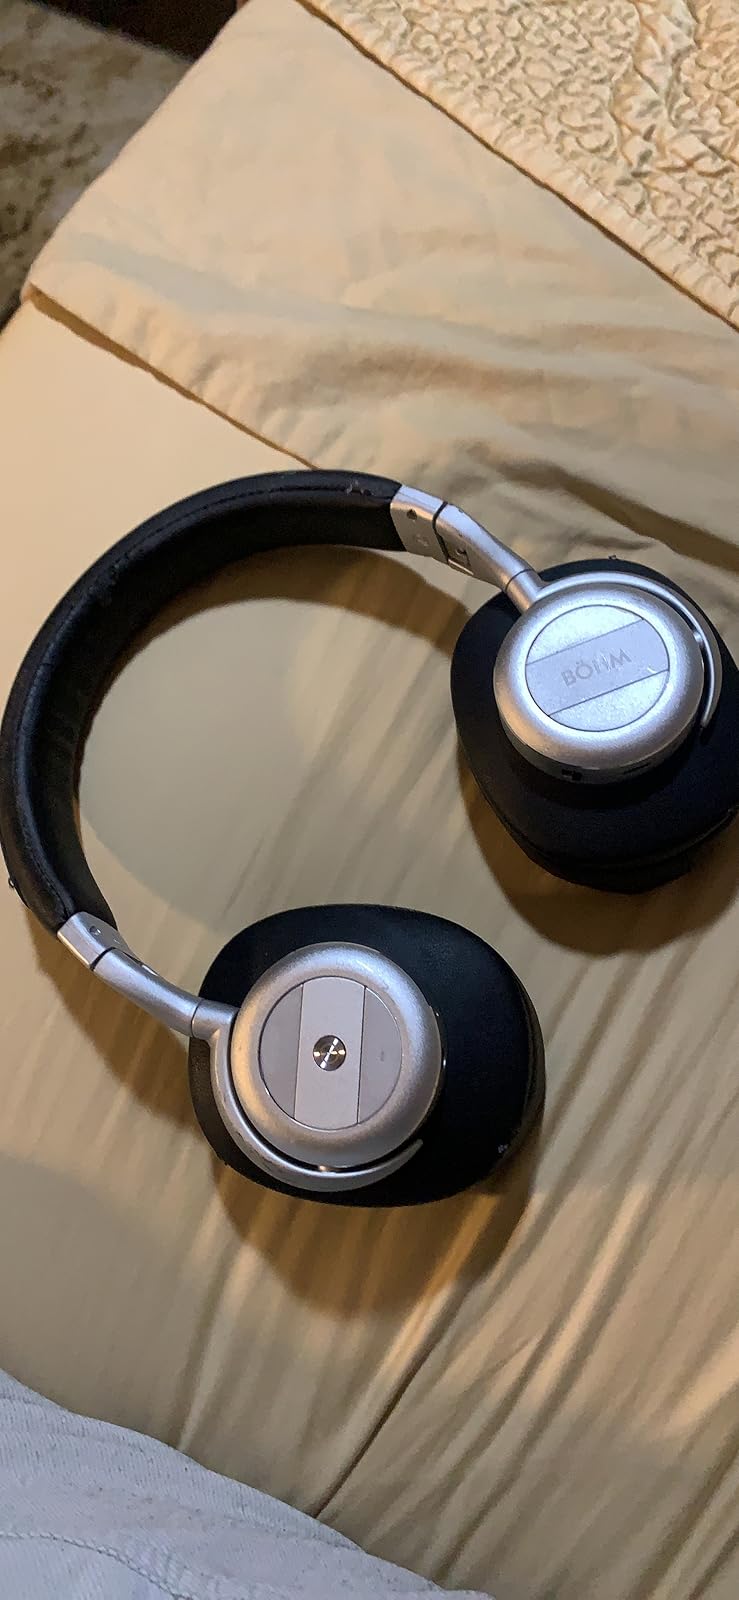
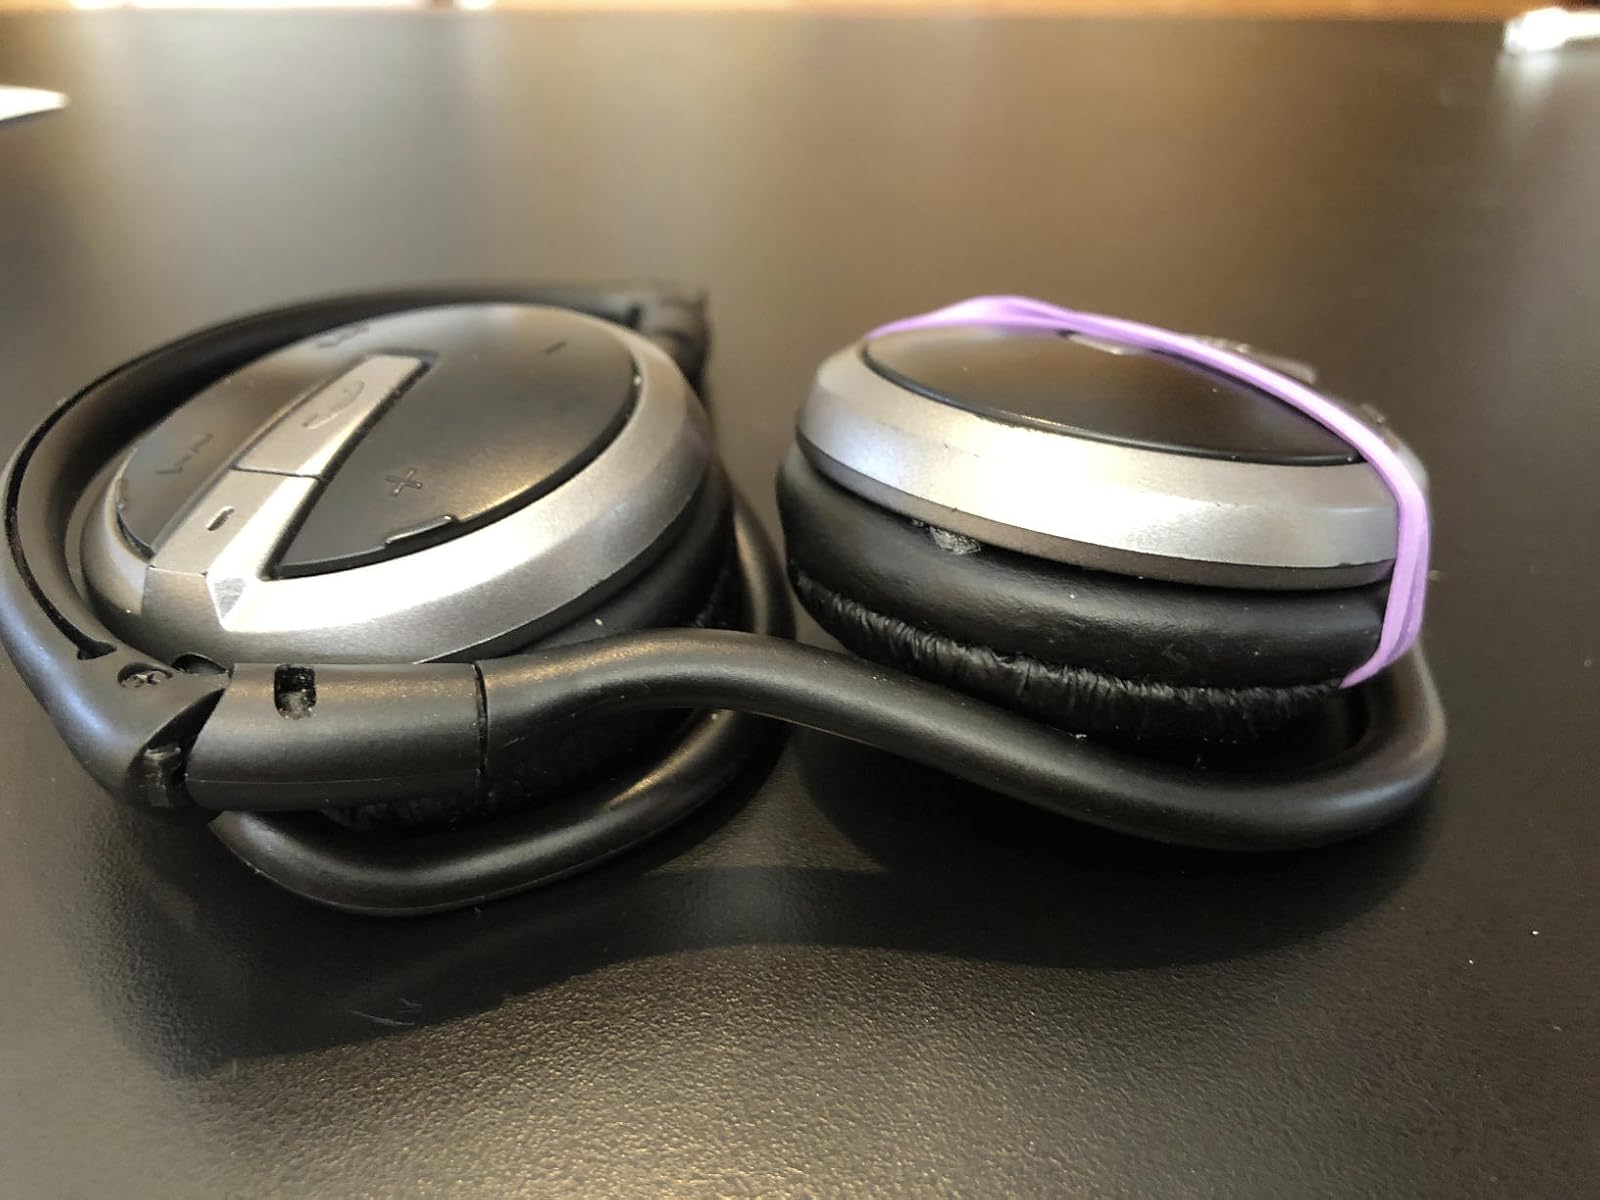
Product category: headphones
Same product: no